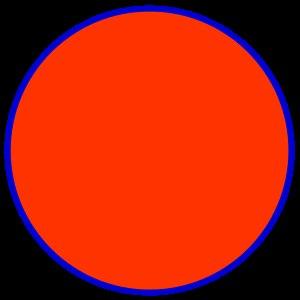
En mathématiques et plus particulièrement en topologie générale, un ensemble ouvert, aussi appelé une partie ouverte ou, plus fréquemment, un ouvert, est un sous-ensemble d'un espace topologique qui ne contient aucun point de sa frontière. L'ouvert est l'élément de base d'un espace topologique.